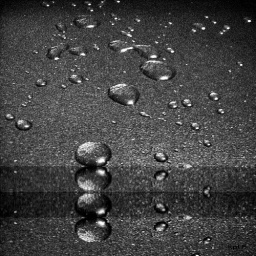
abstract in black and white